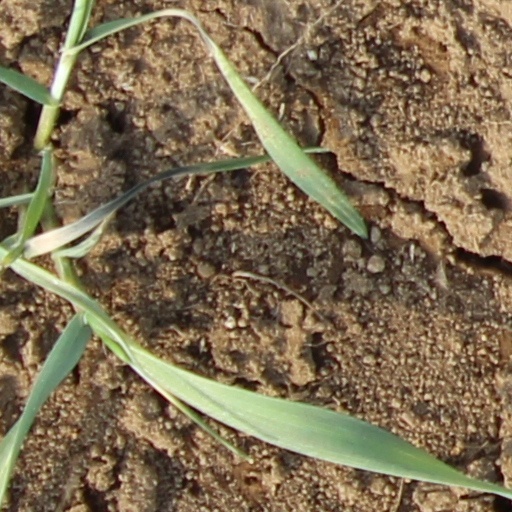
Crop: wheat